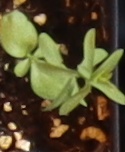
Label: Flax